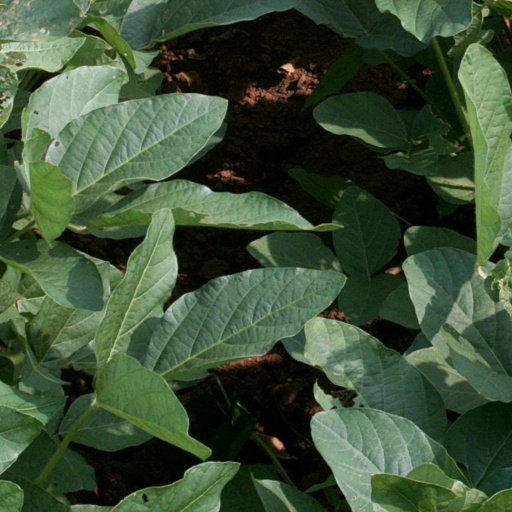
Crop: soybean